Al-Khalisa

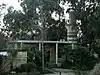
The mosque of Al-Khalisa, 2008, now serving as museum for Kiryat Shemona.

According to Walid Khalidi, 1992, "stone rubble from the houses markes the site. The school and the Mandate government´s office buildings stand abandoned, as does the village mosque and minaret. The level land surrounding the site is cultivated by settlement of Qirat Shemona, while the mountainous areas are either used as pastures or are wooded."